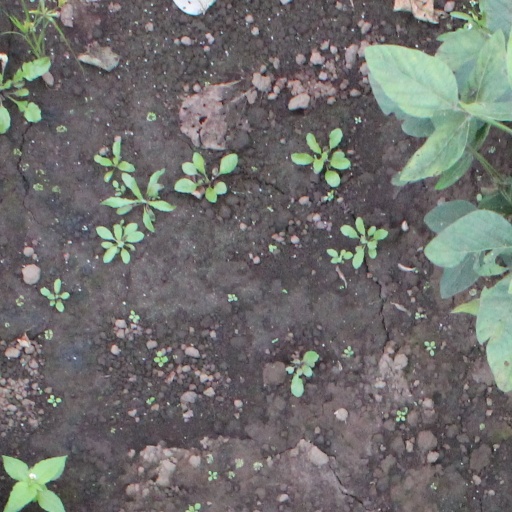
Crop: soybean